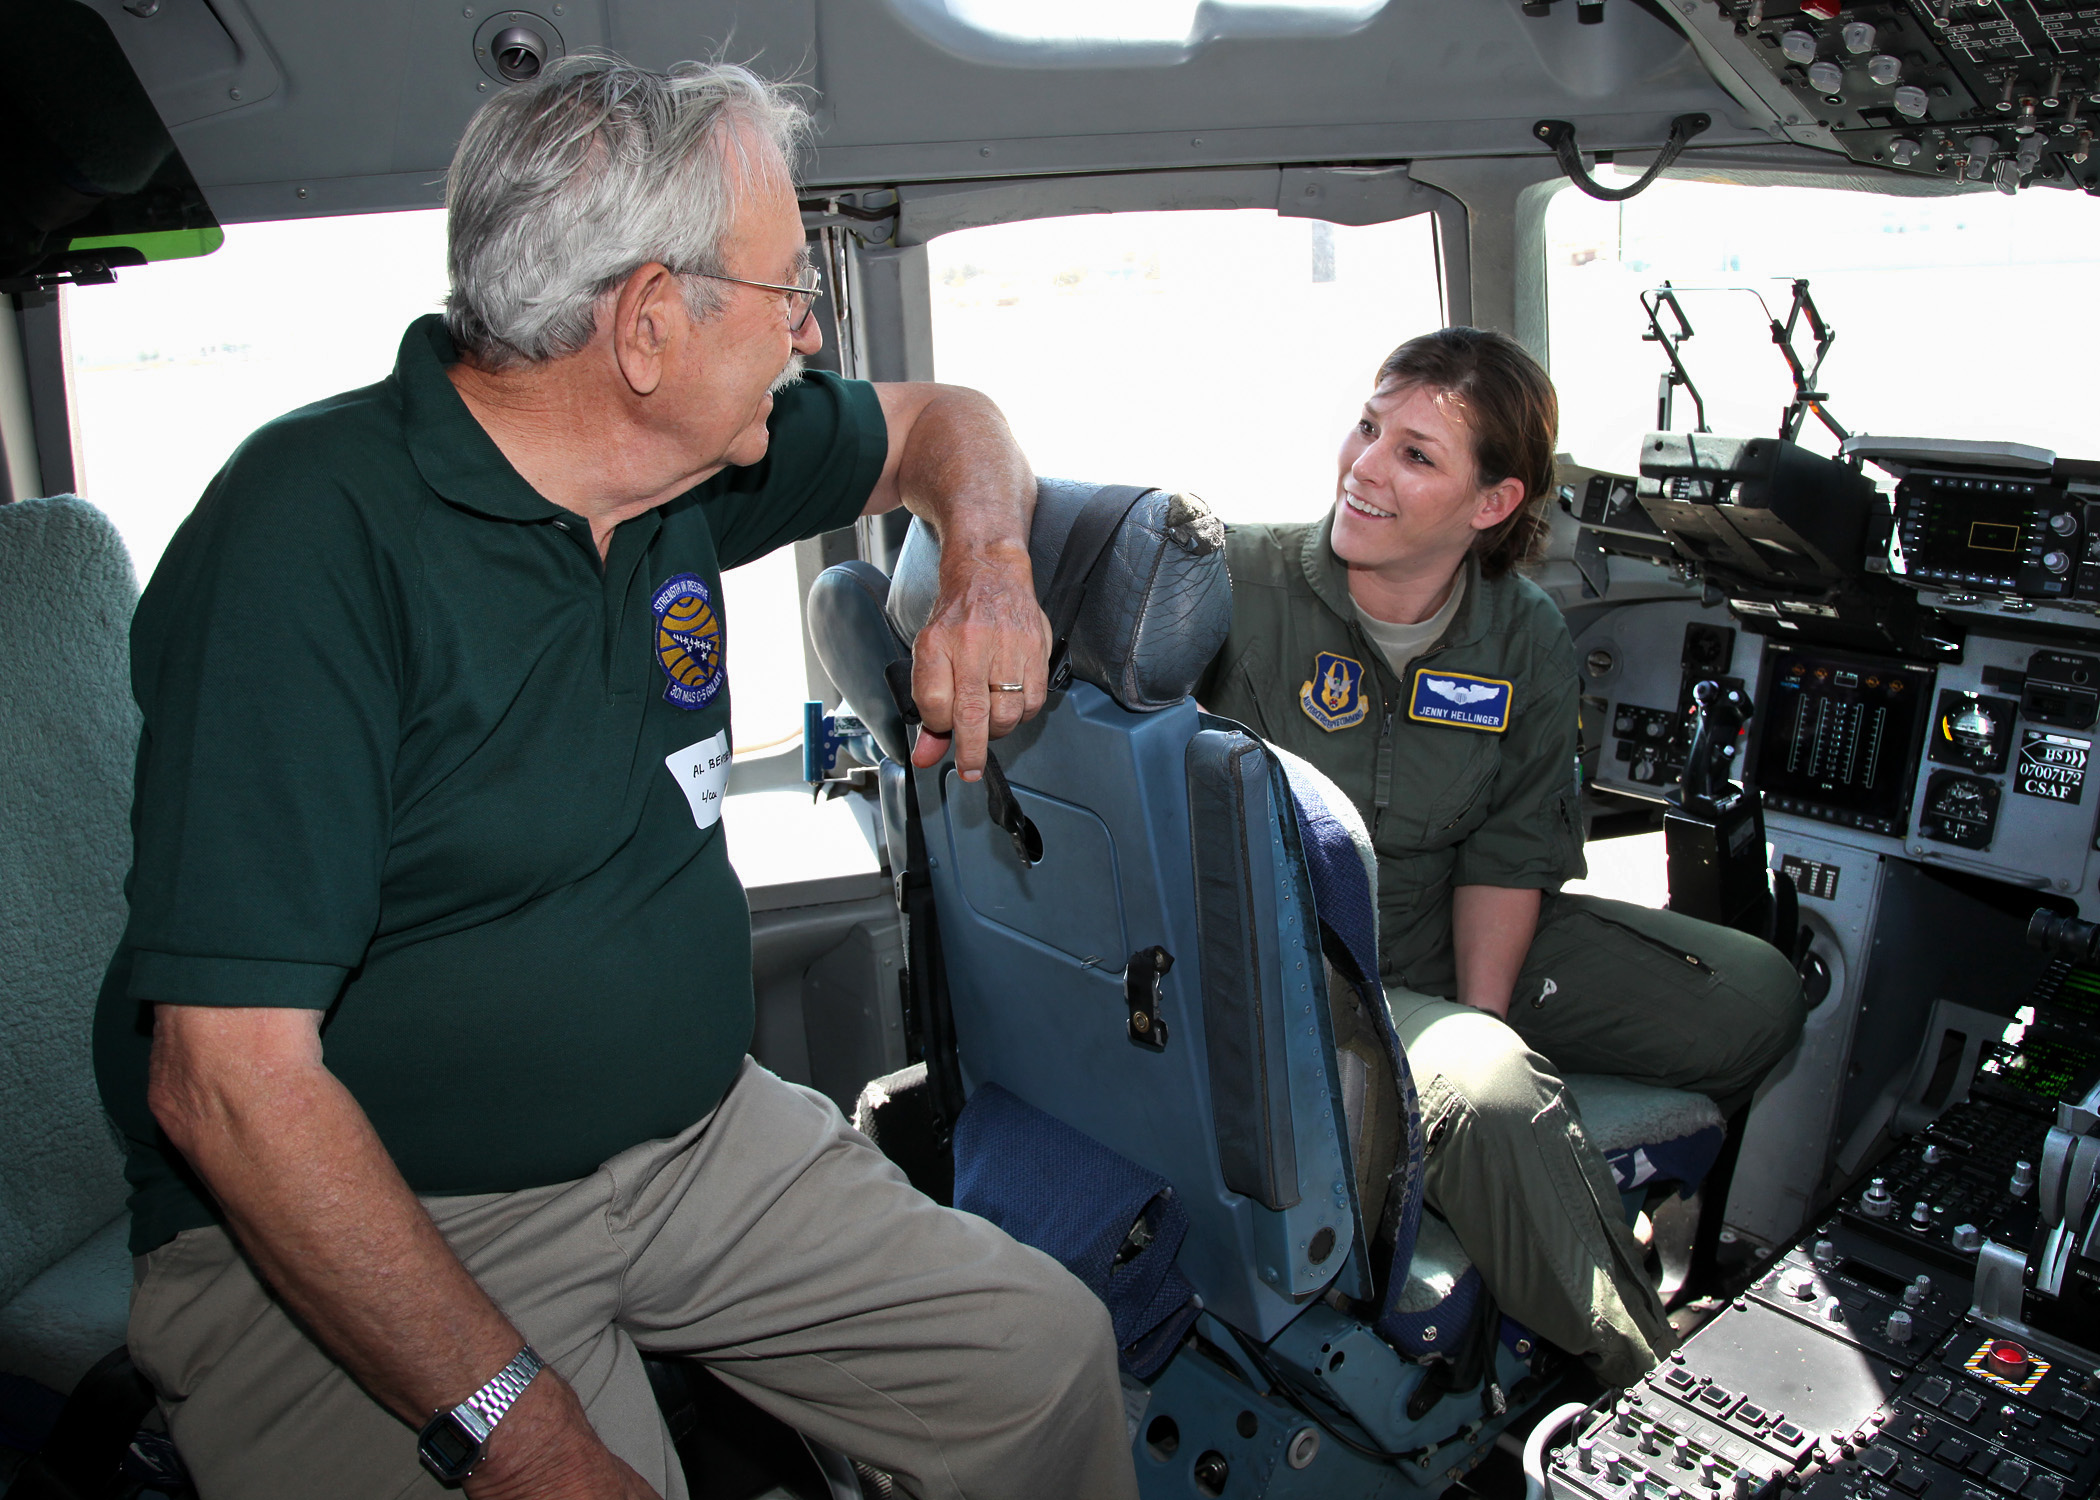
person, group, military, airforce, vehicle, aviation, usa, professional, profession, cockpit, family, team, ca, travisafb, afrc, 349th, airman, travis, reservist, air force